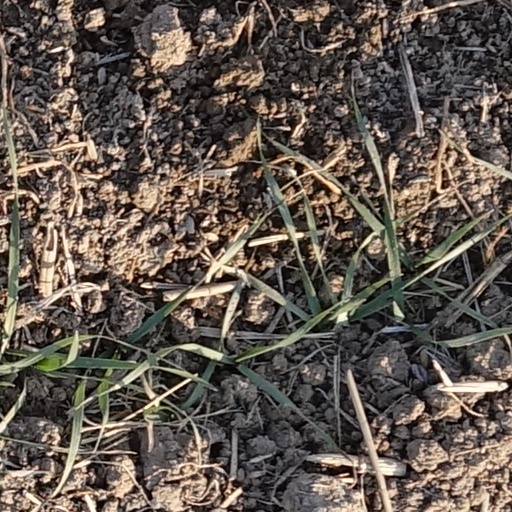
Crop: wheat